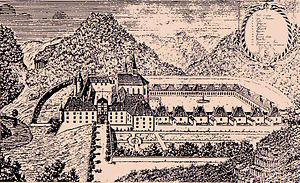
Chartreuse du Port-Sainte-Marie au cœur des Combrailles aux limites de l'Auvergne et du Limousin
La chartreuse de Bonnefoy, appelée aussi Notre-Dame de Bonnefoy, est un couvent du XIIᵉ siècle fondé dans le Haut Vivarais à proximité du mont Mézenc. Située à 1 310 mètres d'altitude, cette chartreuse, la plus haute de France, fut en butte aux destructions de la guerre de Cent Ans et des guerres de religion, puis à un incendie au XVIIIᵉ siècle. Ces avatars joints à un climat très rude contraignirent les chartreux à délaisser progressivement leur établissement pour s'installer à Brives-Charensac jusqu'à la Révolution française. Inoccupée et vendue comme bien national, la chartreuse fut démantelée à partir de 1840. Le seul vestige important encore intact est la maison du prieur avec la porte d'entrée de la chartreuse et la tour-clocher de l'église. Elle est actuellement en cours de restauration.
Une chartreuse, Cartusia en latin, est un monastère de Chartreux, mais par contre, à strictement parler, les chartreuses ne sont pas des abbayes. La plus célèbre est la Grande Chartreuse.